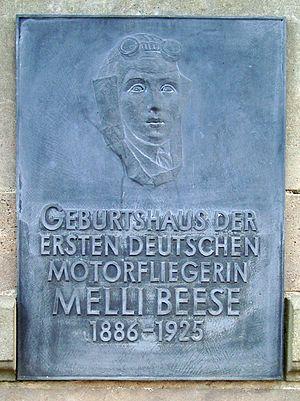
Amelie Hedwig Beese, née le 13 septembre 1886 et morte le 21 décembre 1925, plus connue sous le nom de Melli Beese est la première femme pilote allemande.